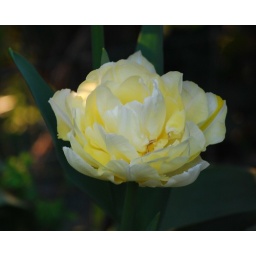
A yellow flower kissed by the sun.